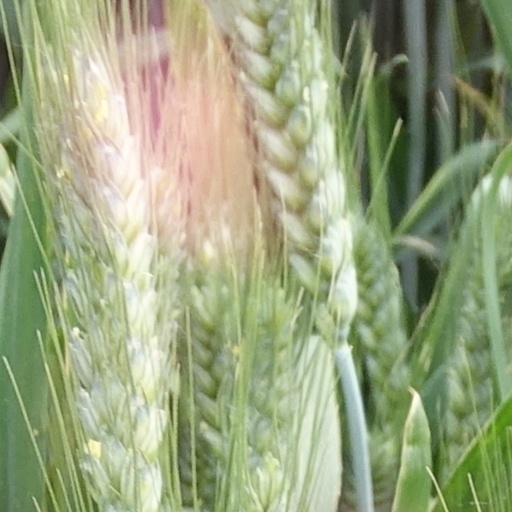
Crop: wheat